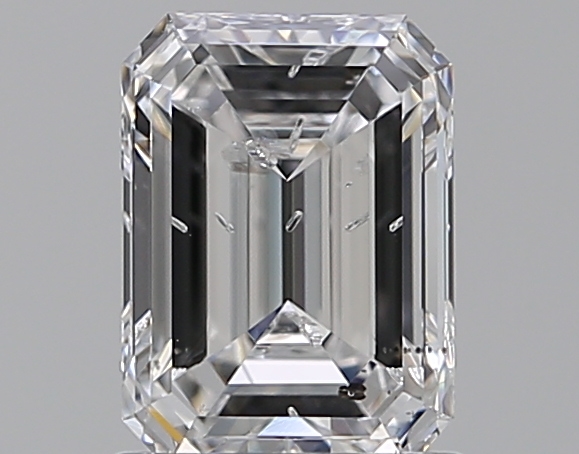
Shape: emerald
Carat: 1
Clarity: SI2
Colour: D
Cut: EX
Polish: VG
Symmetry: VG
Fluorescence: N
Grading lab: IGI
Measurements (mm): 6.91 x 5.02 x 2.97